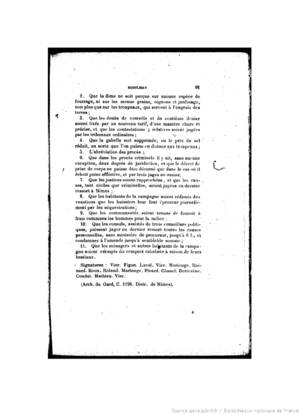
La deuxième page des cahiers de doléance de la ville de Rodilhan, département Gard